Vamlingbo Church

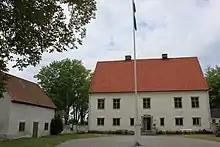
Vamlingbo church rectory

The church is a hall church of a type quite common on Gotland. The nave of the church is spacious and broad, divided into three parts by four sturdy pillars. The stone masons that built the church have alternated red and grey limestone in the pillars and other details, creating an unusually colourful interior. On its northern wall are a set of medieval muralss, depicting a scene in which the archangel Michael is weighing the soul of Emperor Henry. The picture dates from the middle of the 13th century and is considered to be one of the largest and most unusual murals on Gotland. It has been suggested that St. Michael was the patron saint of the church. Other, less dominating murals in the church depict pictures of saints and apostles, and purely decorative painting.